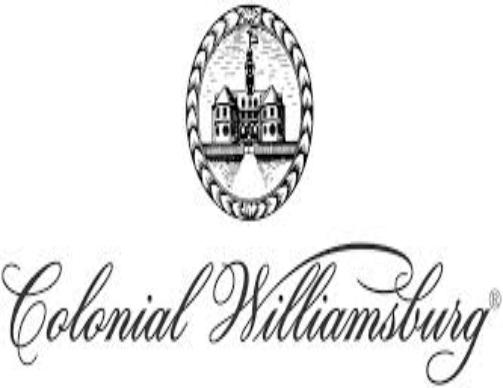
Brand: Colonial
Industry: Necessities